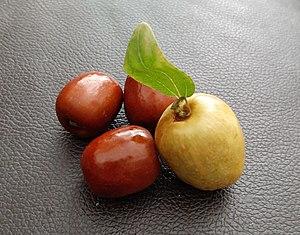
Fruit de jujuba
Le Jujubier commun est un arbuste épineux originaire de Chine et répandu dans les régions méditerranéennes, dont le fruit comestible, le jujube, est un peu oublié en Occident. Il est encore cultivé, surtout en Extrême-Orient, où il en existe de nombreuses variétés.